Naan Vazhavaippen

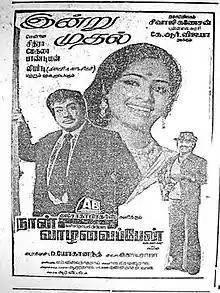
Poster

Naan Vazhavaippen is a 1979 Indian Tamil-language action thriller film, directed by D. Yoganand. The film stars Sivaji Ganesan, K. R. Vijaya and Rajinikanth, while Jai Ganesh and Major Sundarrajan play supporting roles. It is a remake of the Hindi film "Majboor" (1974). The film was released on 10 August 1979.